National Archives of Suriname

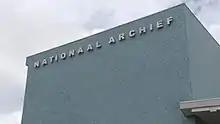
Building of the National Archives of Suriname

The Landsarchiefdienst was founded on 10 November 1956 as a national oversight for the archives of the ministries. In 1982, the Staatsarchief was founded by the Ministry of Education. In 1989, the two archives were merged, and in 2006, the name was changed to National Archives.